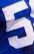
Number: 5